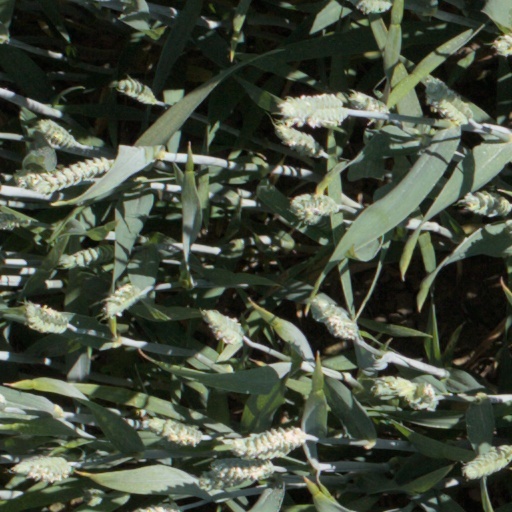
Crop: wheat